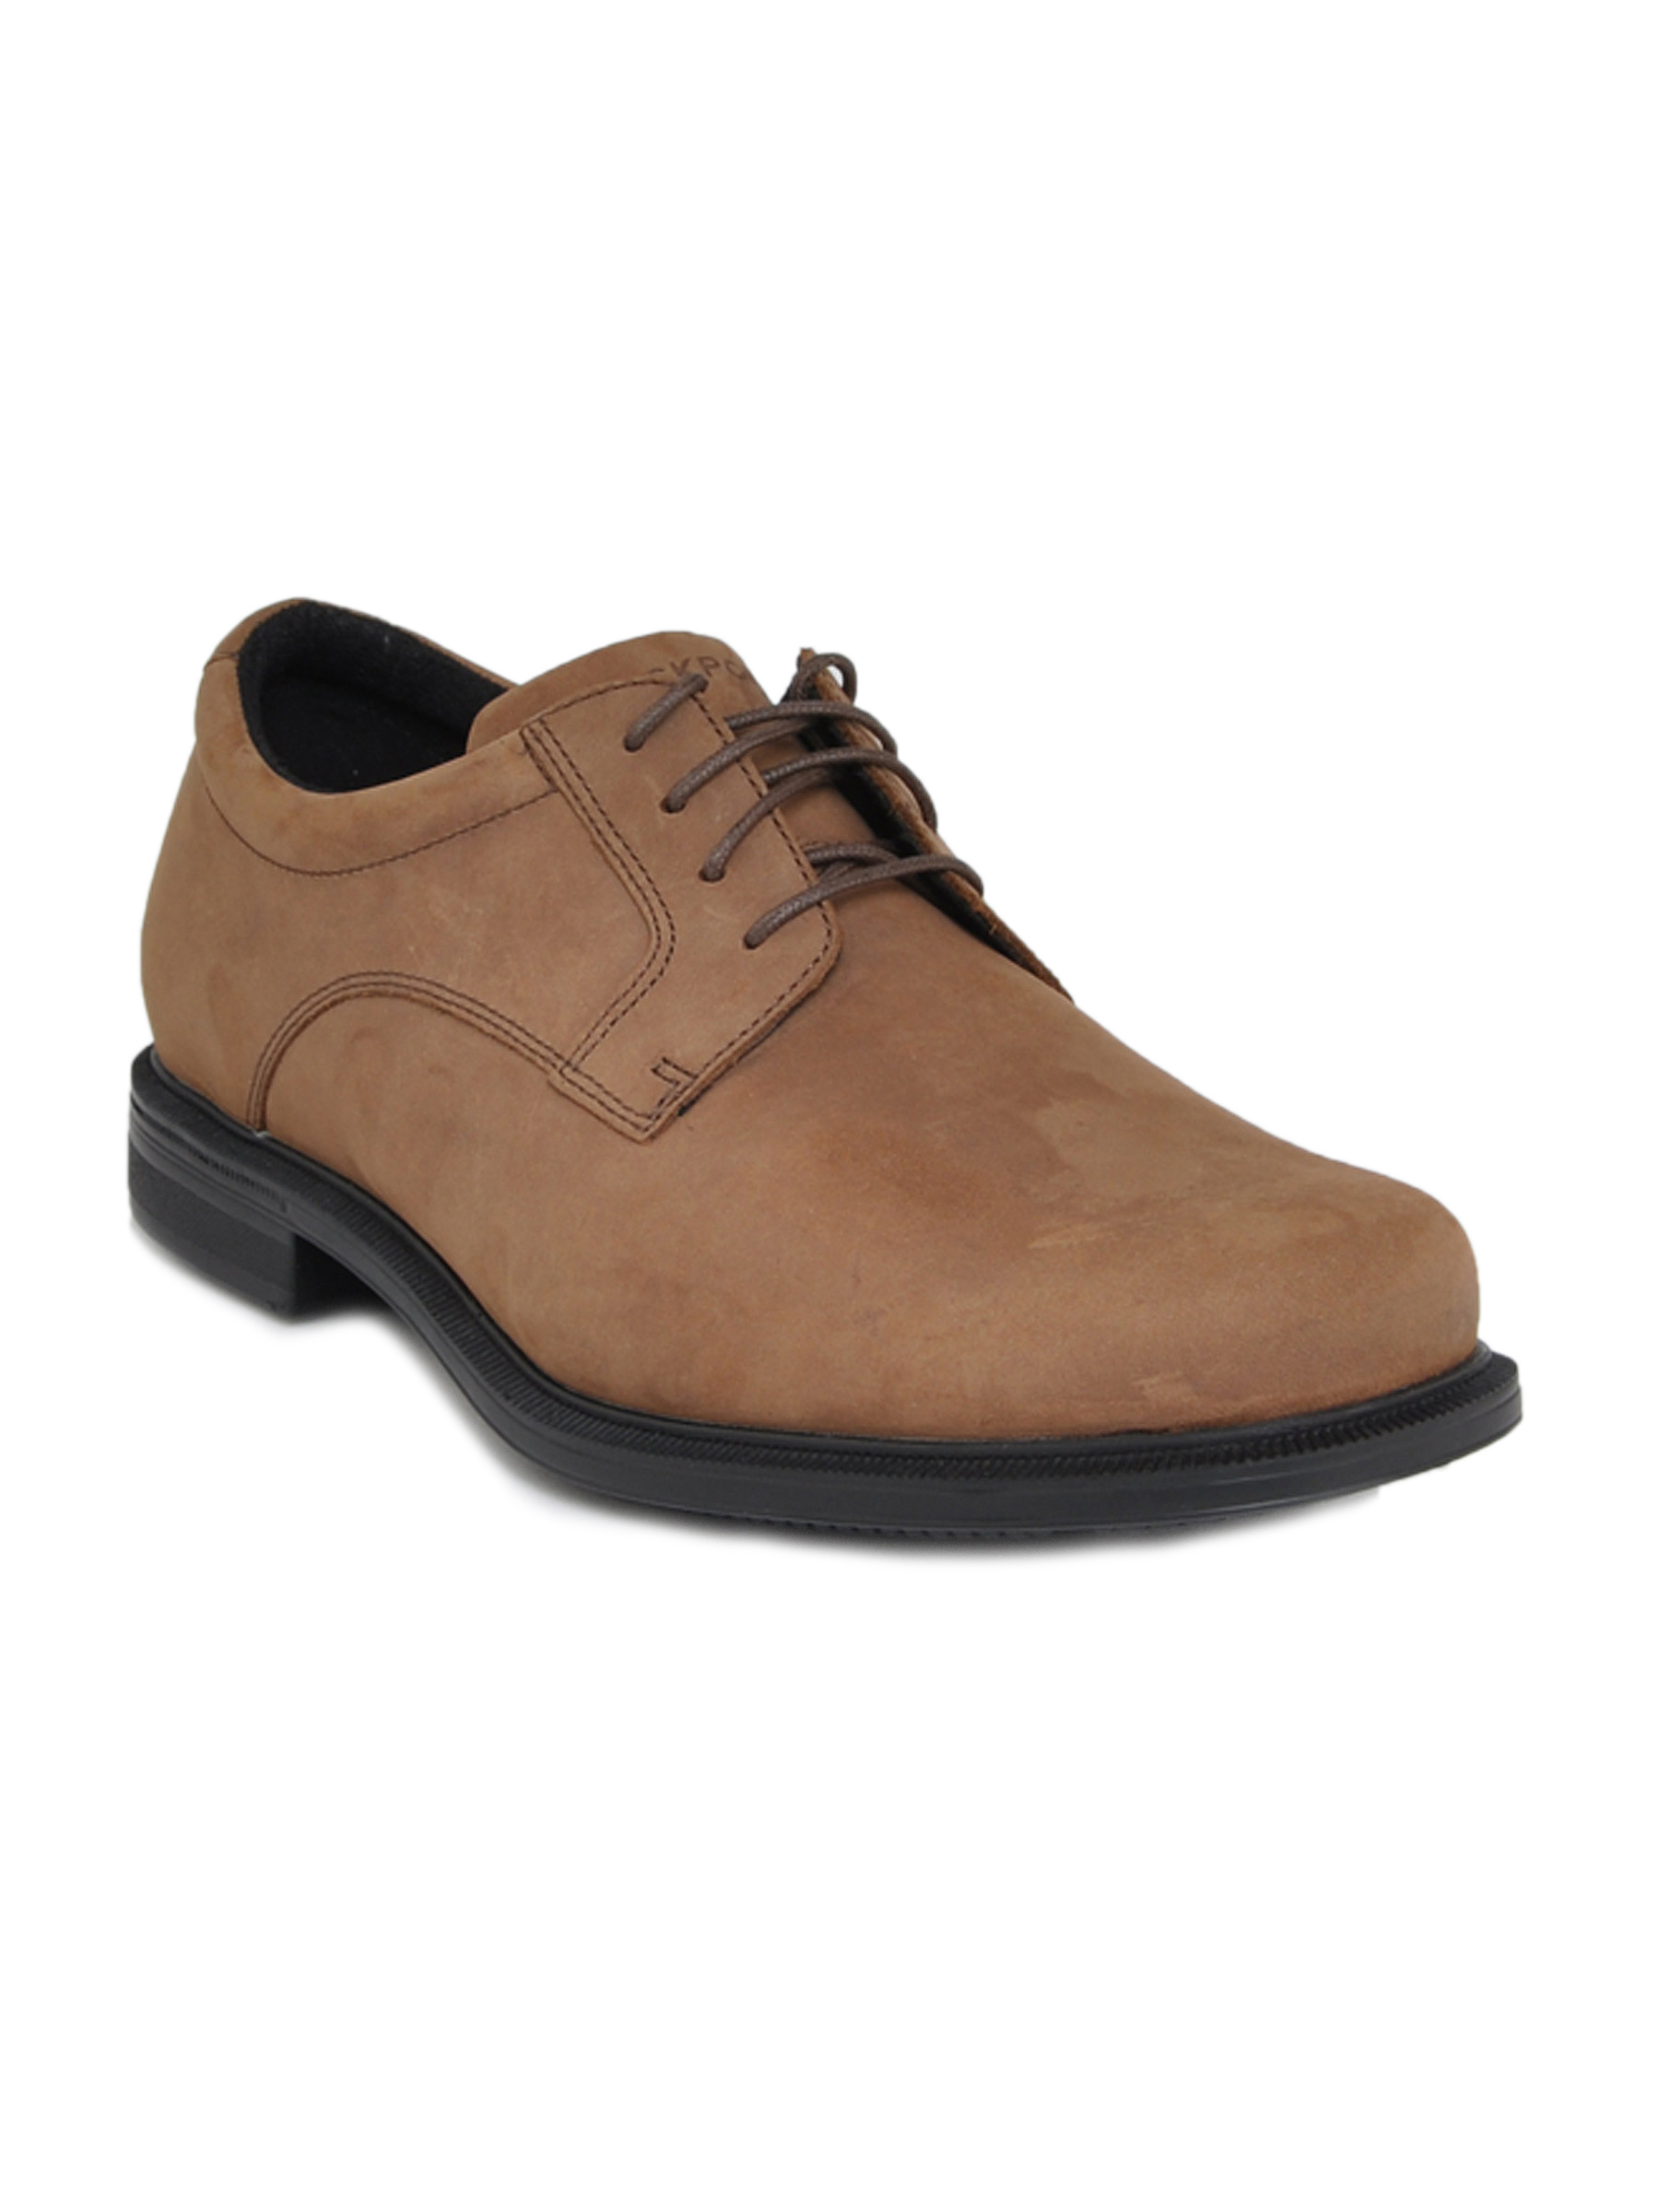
Rockport Men Espresso Brown Casual Shoes
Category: Footwear / Shoes / Casual Shoes
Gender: Men
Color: Brown
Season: Fall 2011
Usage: Casual